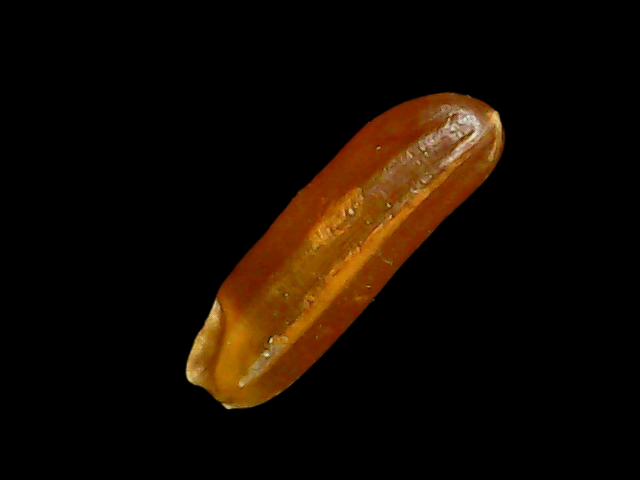
Rice variety: Binadhan20